Agkistrodon

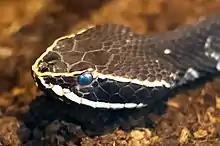
"Agkistrodon bilineatus" showing the large symmetrical platelike scales on the crown of the head that are characteristic of all species in the genus. The hazy blue eyes are typical of snakes that will soon shed their skin.

Members of the genus "Agkistrodon" have a number of features in common. All species have a relatively broad head with short fangs. A loreal scale is present, except in "A. piscivorus". Usually, nine large symmetrical platelike scales are on the crown of the head, but in all species, these are often irregularly fragmented or have sutures, especially in "A. bilineatus". All have a sharply defined canthus rostralis and a vertically elliptical pupil. Usually eight (6–10) supralabial scales and usually 10–11 (8–13) sublabials are present. The dorsal scales are mostly keeled and at midbody number 21–25 (usually 23), while "A. piscivorus" has 23–27 (usually 25). The snake has 127–157 ventral scales and 36–71 subcaudals. Of the latter, some may be divided. The anal scale is single. All have a color pattern of 10–20 dark crossbands on a lighter ground color, although sometimes the crossbands are staggered as half bands on either side of the body.